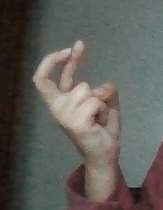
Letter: zay